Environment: real
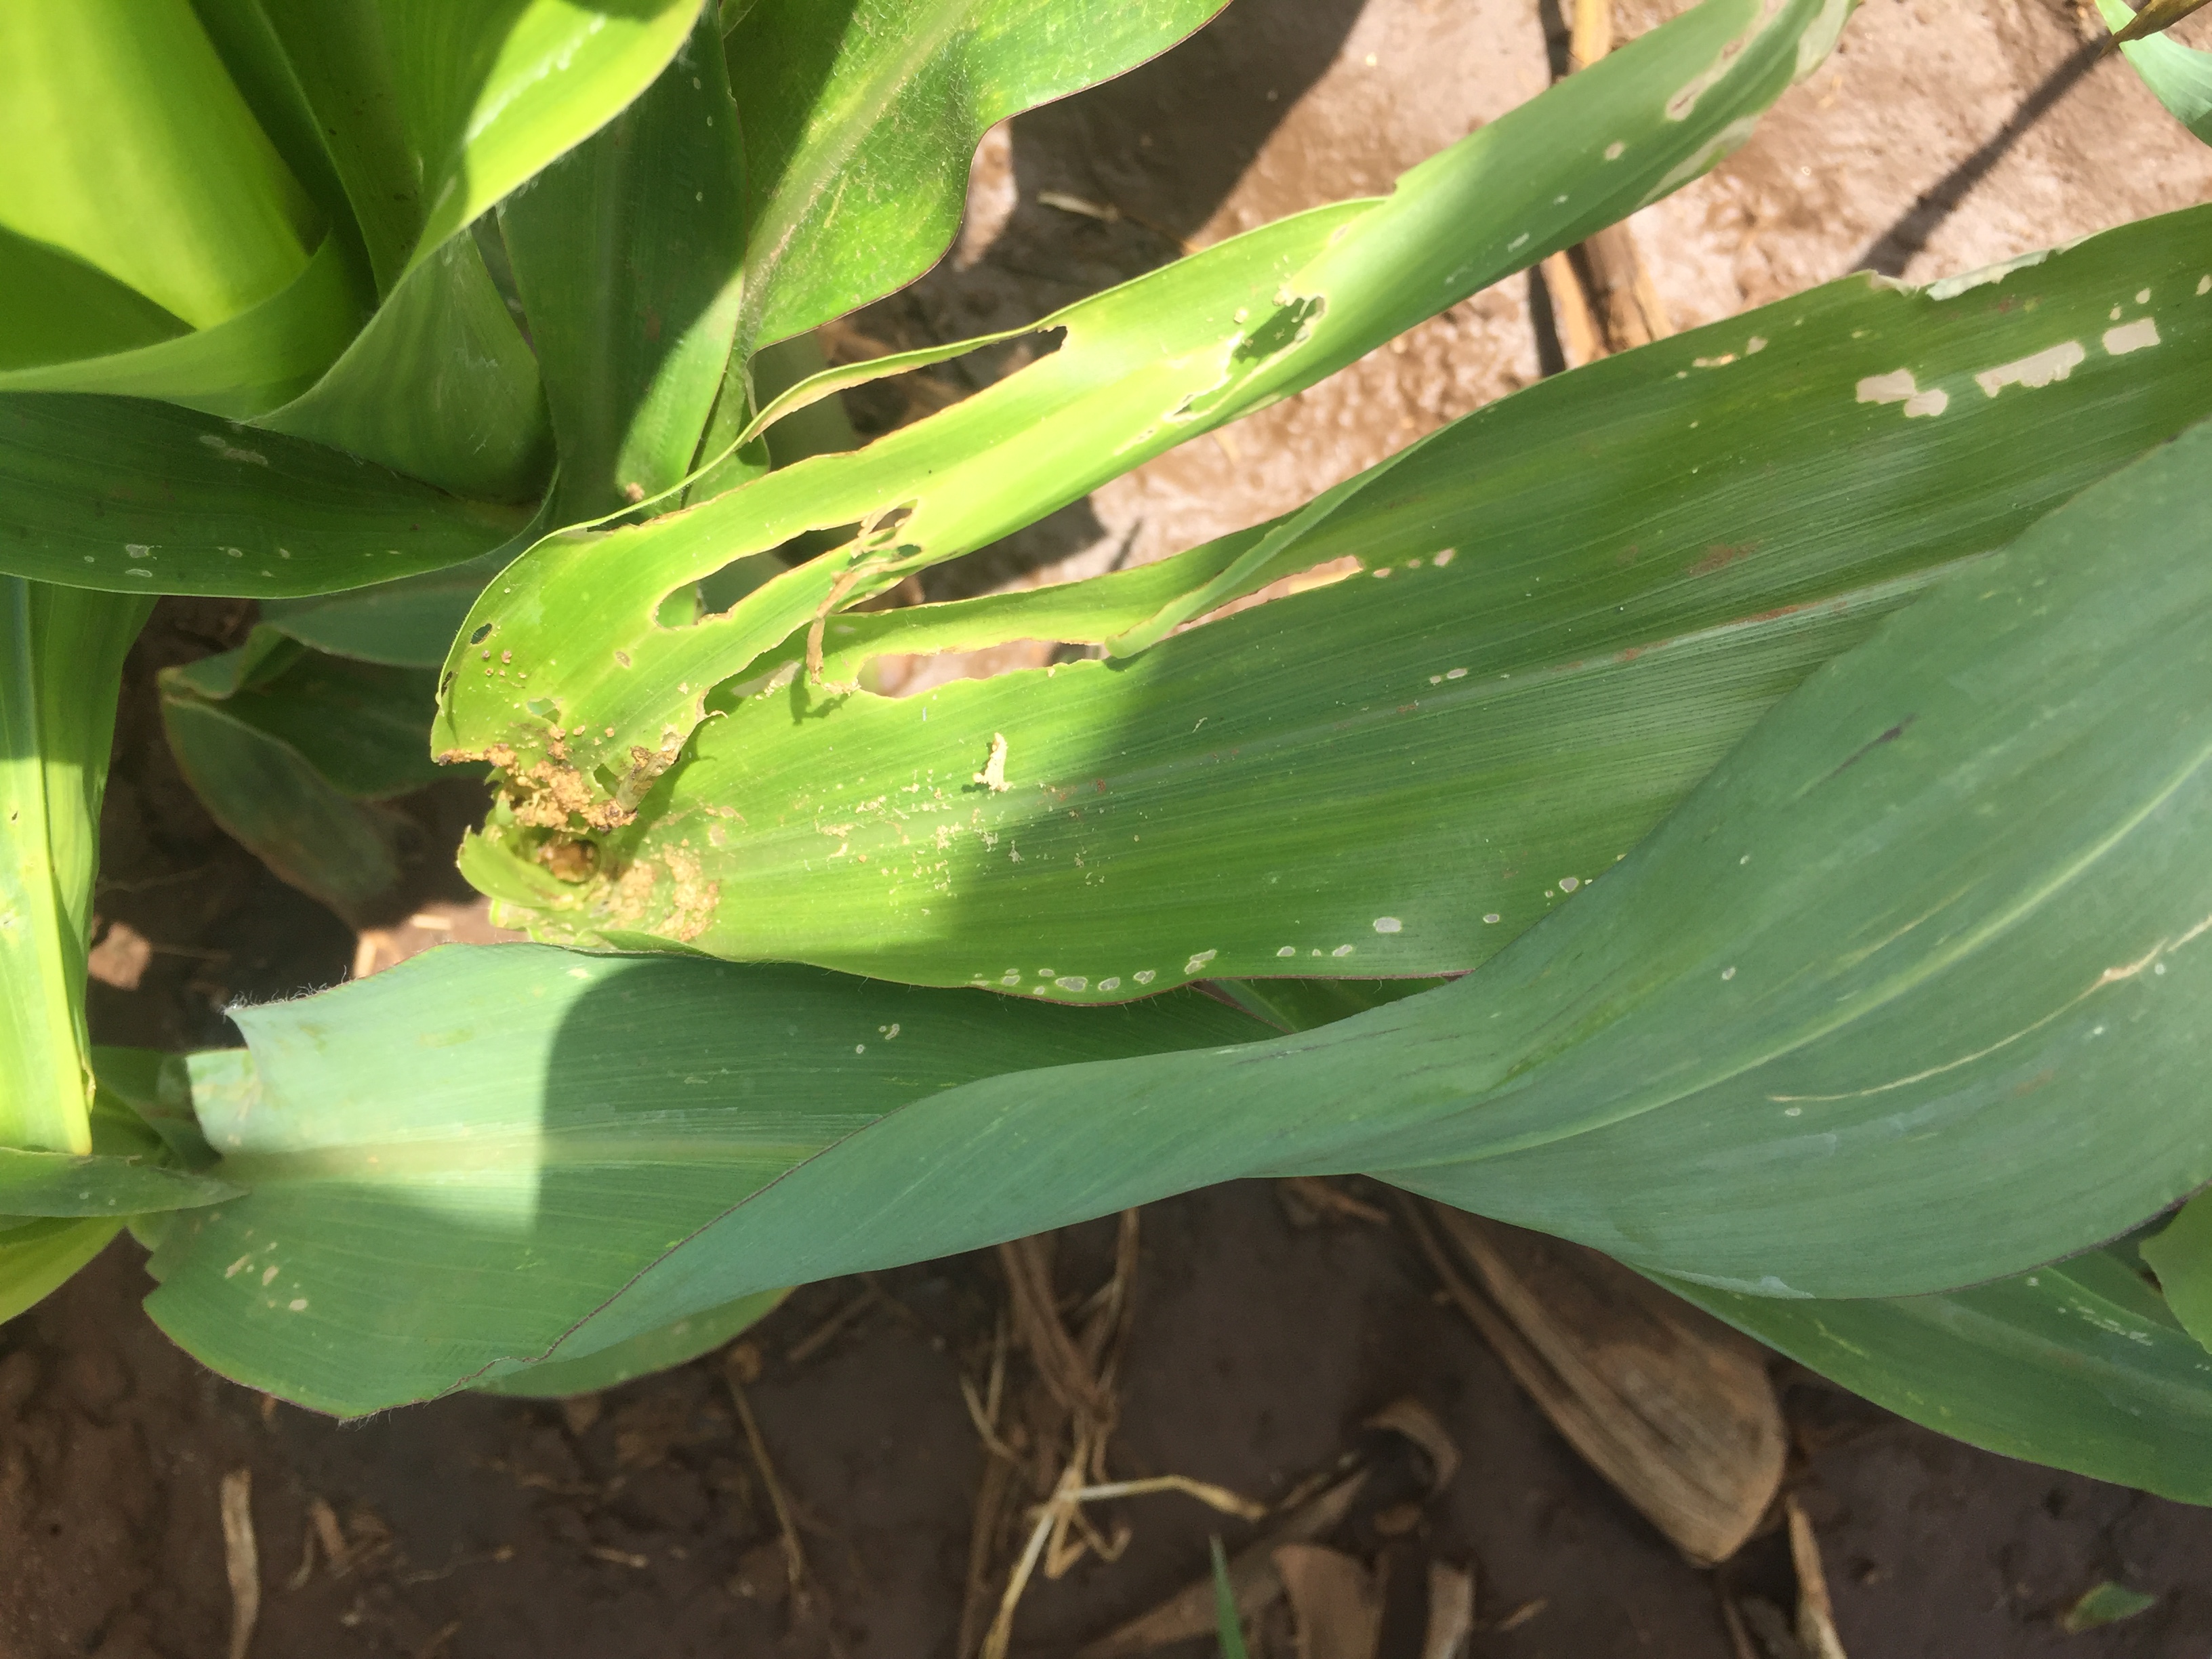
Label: fall_armyworm